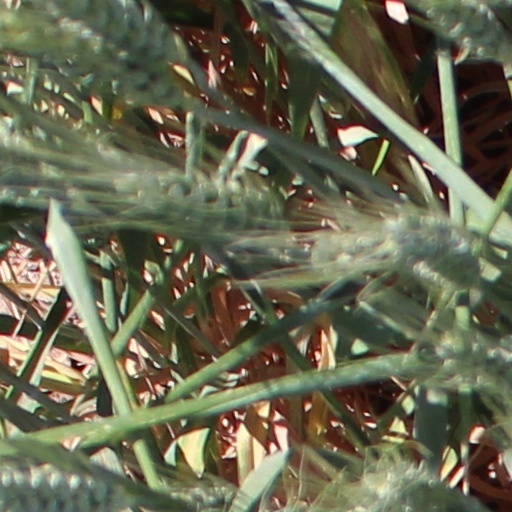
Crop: wheat